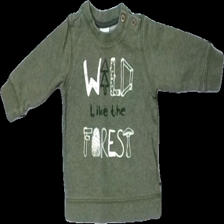
View: front
Type: Sweater
Category: Children
Brand: H&M
Colors: Green, White
Material: 100% cotton
Pattern: Other
Cut: Regular
Size: 68
Season: All
Damage location: top center
Damage 2 location: bottom center
Damage 3 location: bottom left
Price range: <50
Recommended usage: Export
Description: grön tjock långärmad tröja med text fram, nopprig